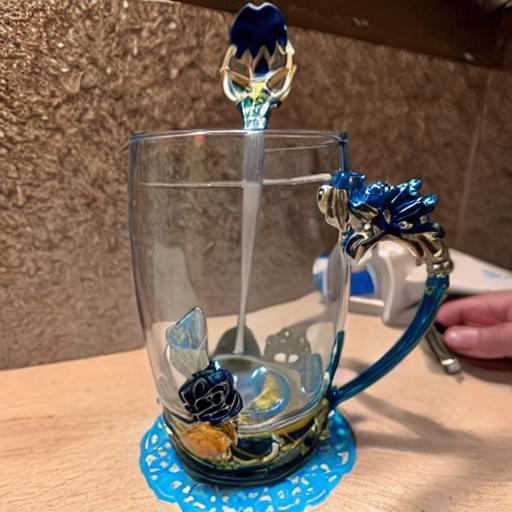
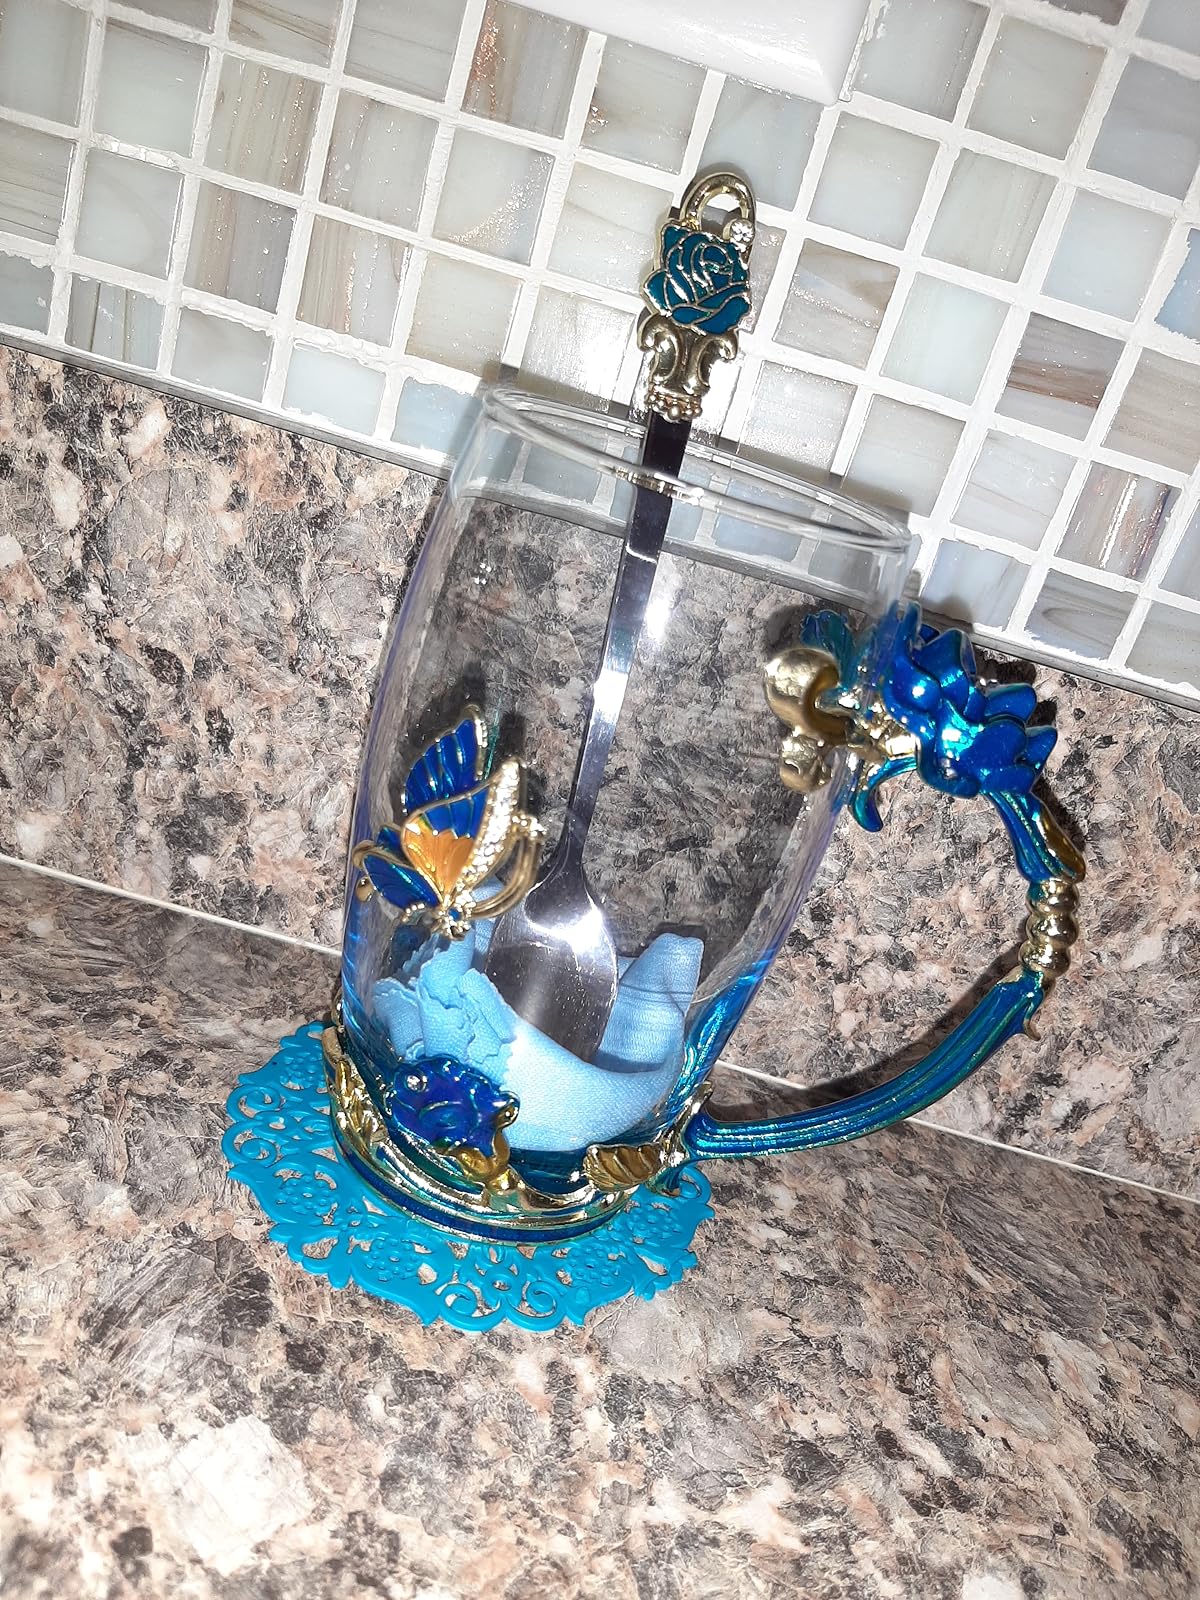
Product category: items_mug
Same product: no